Hōgon-ji

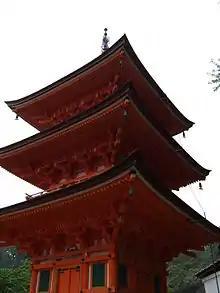
Figure 9 Hogon-ji's Pagoda

on top is a symbol of the Buddha, in that it represents an umbrella. An umbrella being significant in that it is a symbol of the historical Buddha's royal lineage and prestige. Pagodas in general are a Japanese adaptation of the Indian stupa. This is also evidenced by the fact that pagodas were for inducing meditation, circumambulation, and supposedly held a relic of Buddha. This pagoda has two main apotropaic characteristics. One is the obvious curved roof. The other characteristic is the bells hanging at the corners of the roofs that supposedly scare off evil spirits. Overall, the architecture of this structure looks much more decorated than that of the Hogon-ji Temple in its complex use of intersecting beams on the exterior as ornamentation.